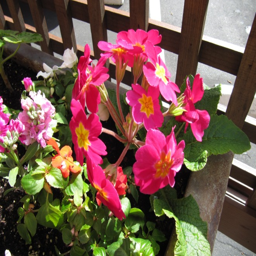
taking time to enjoy simple pleasures such as the beauty of flowers can help us pause and reflect .